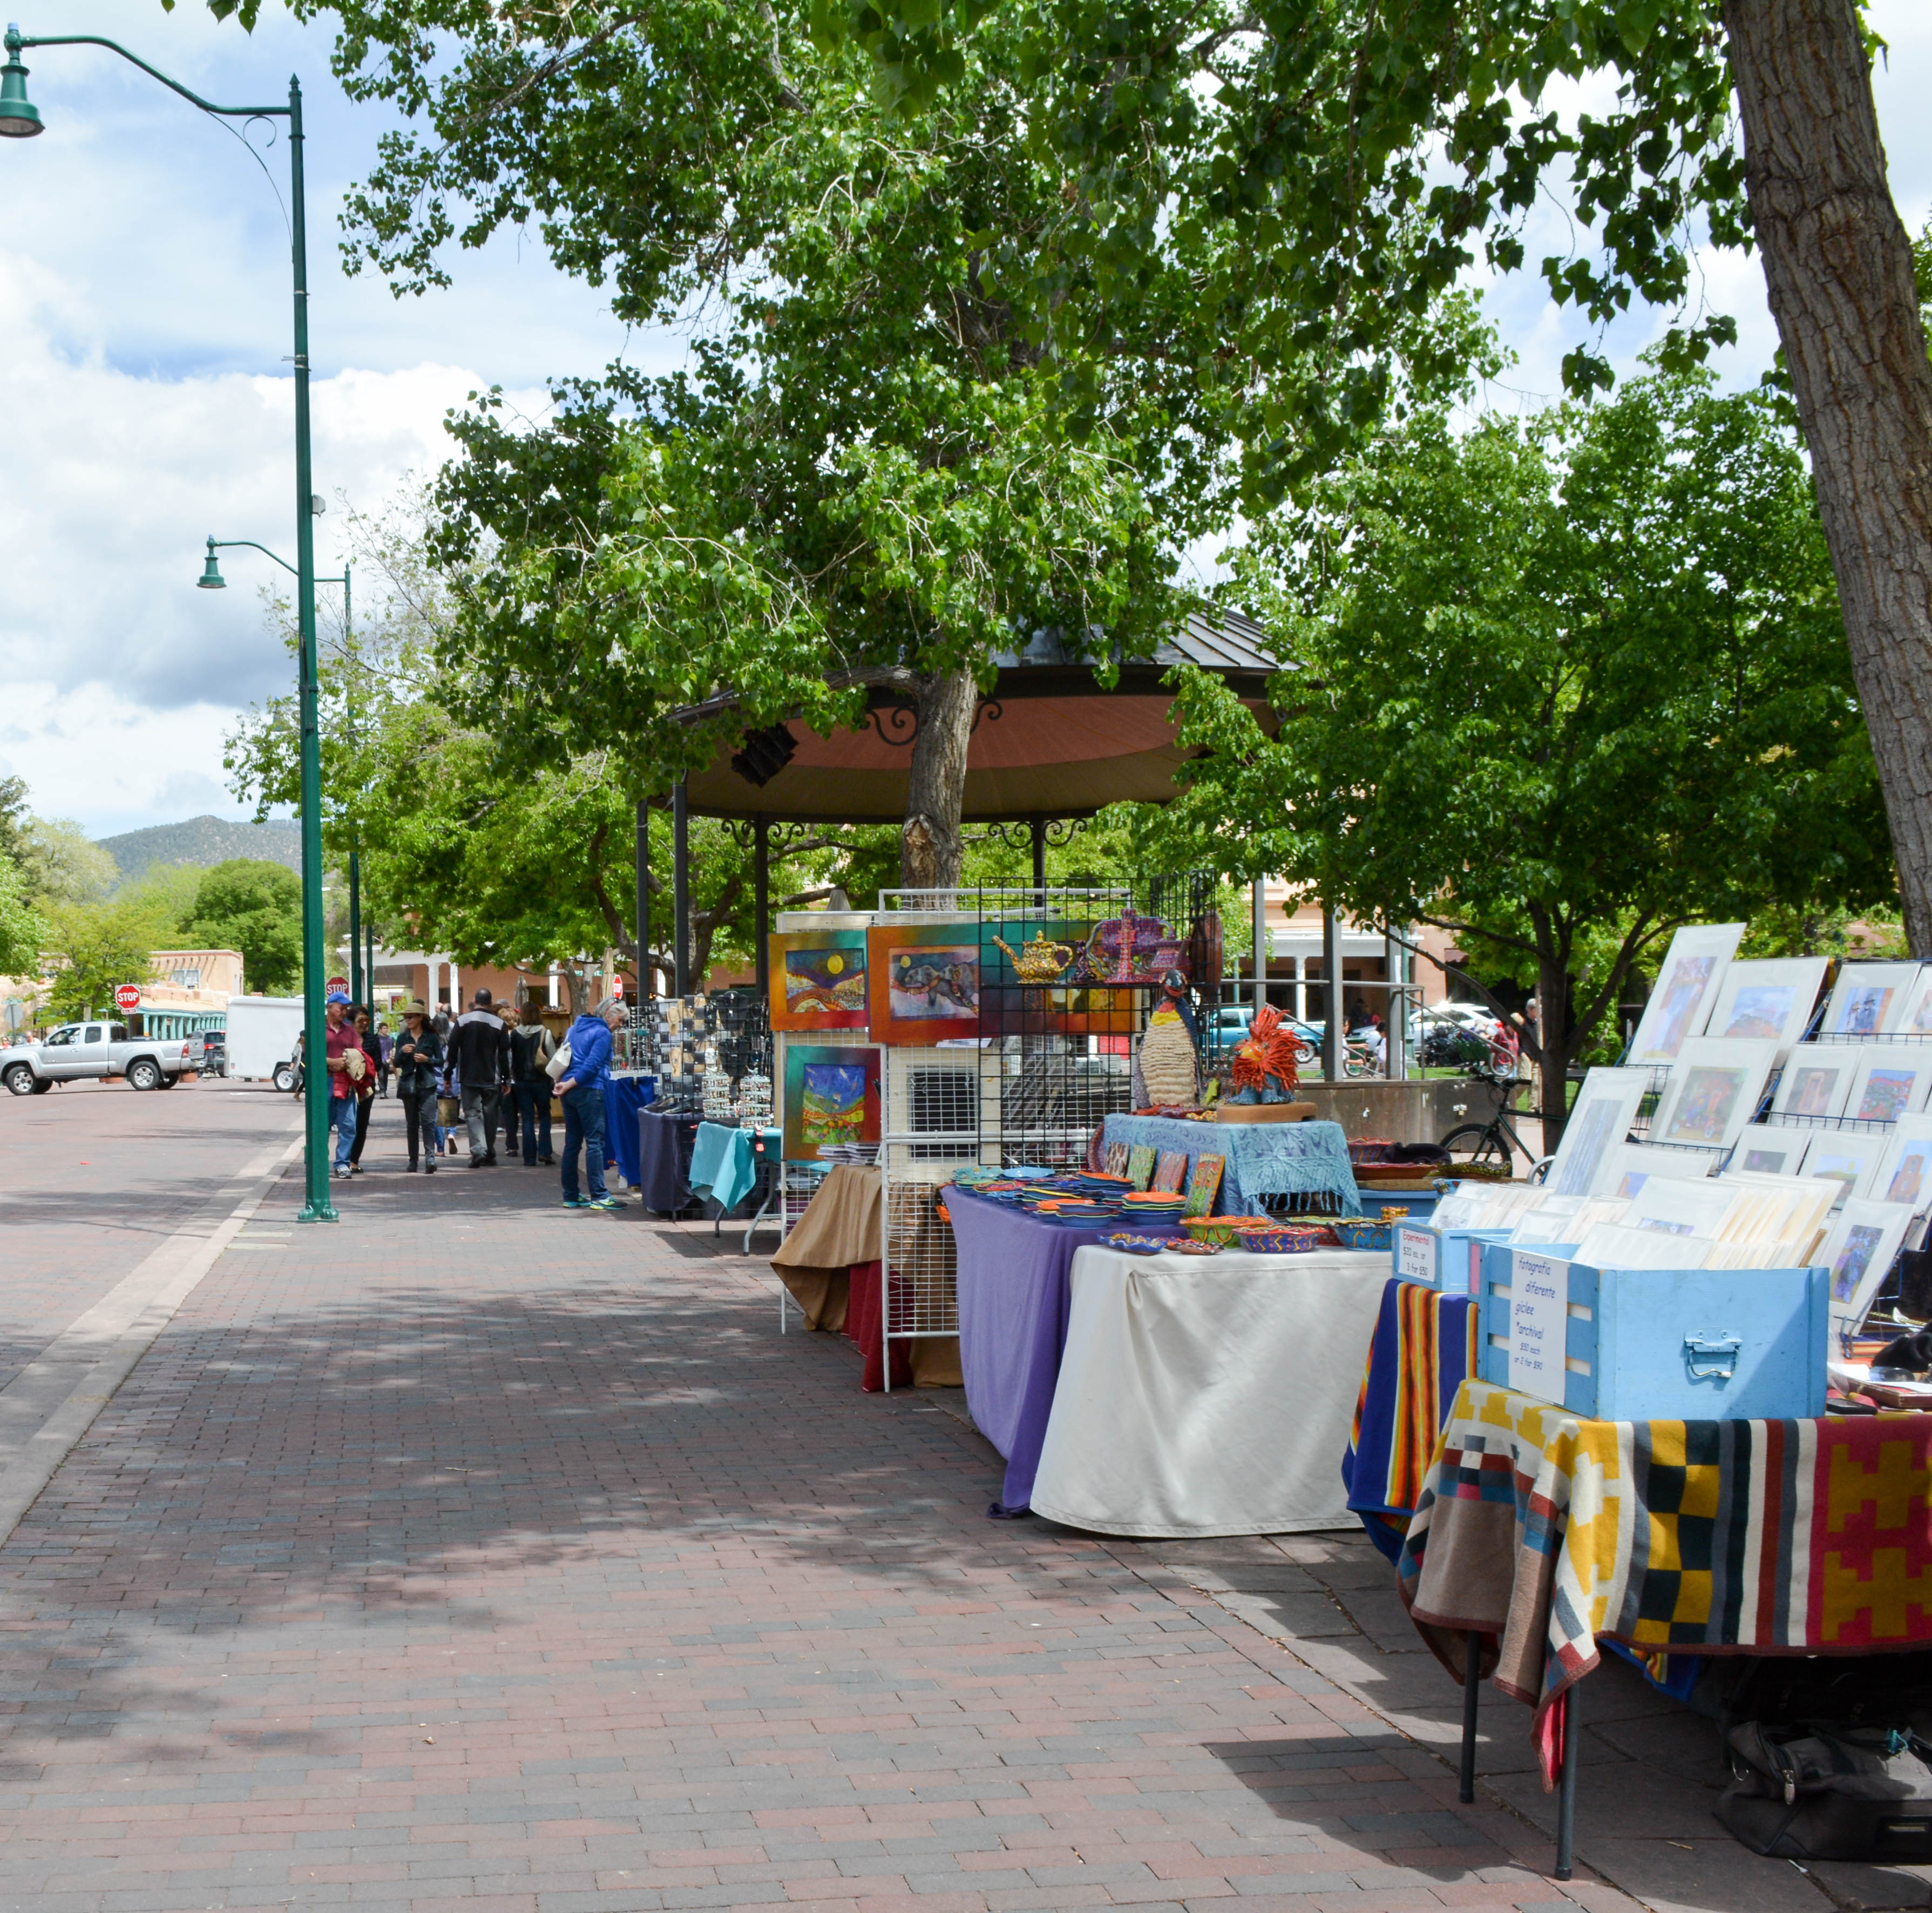
town, city, vendor, market, public space, neighbourhood, human settlement